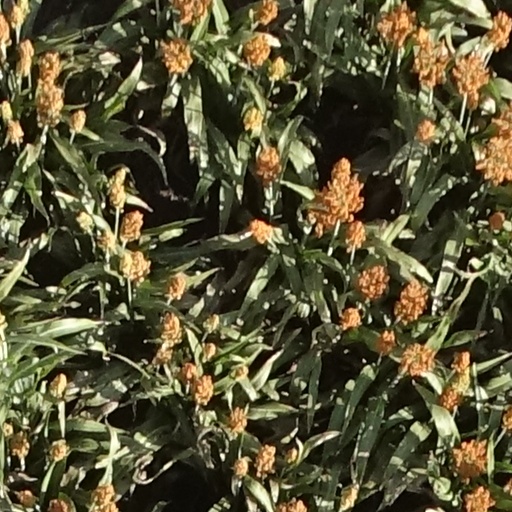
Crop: sorghum